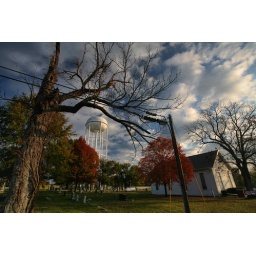
The Harg water tower and Bible Baptist Church on an October morning outside of Columbia Missouri in Boone County.